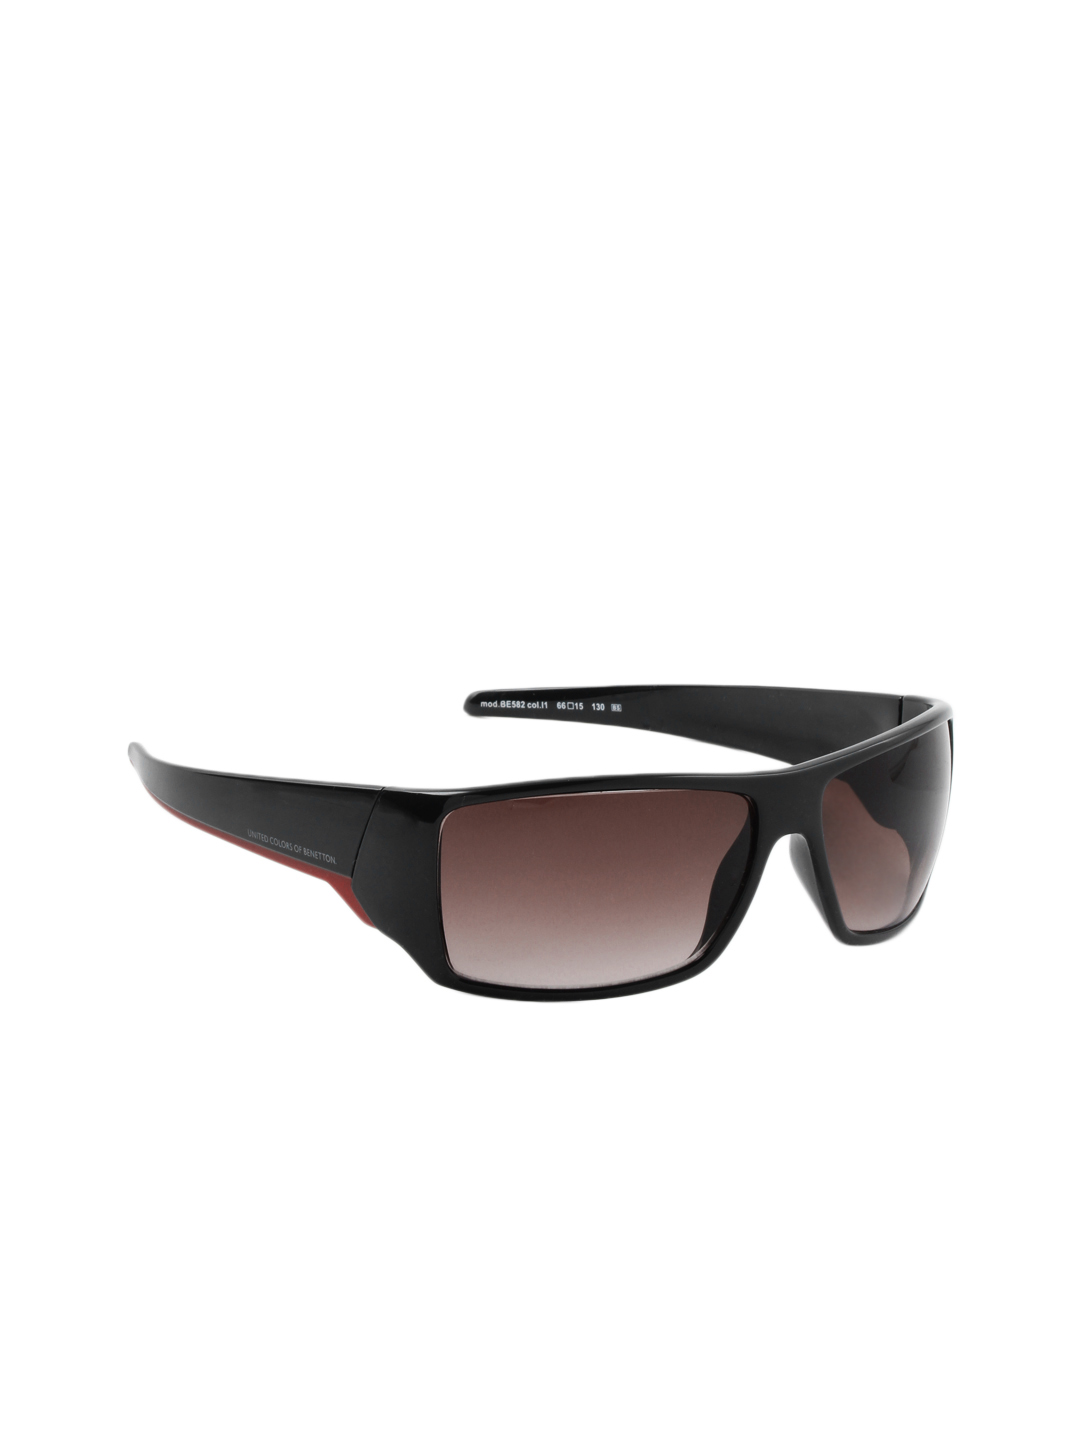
United Colors of Benetton Men Black Sunglasses
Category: Accessories / Eyewear / Sunglasses
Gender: Men
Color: Black
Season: Winter 2016
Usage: Casual